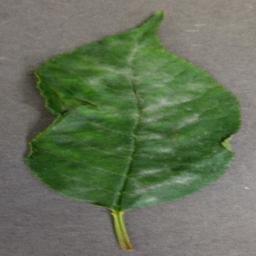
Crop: cherry
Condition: (including_sour)_powdery_mildew